Proteasome

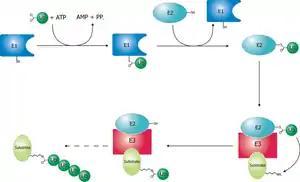
The ubiquitination pathway

Polyubiquitinated proteins are targeted to the proteasome through three identified Ubiquitin receptors: Rpn1, Rpn10, and Rpn13, that decorate the 19S RP and can direct an unstructured region of the target substrate into the N-domain of the AAA motor. Each was identified individually and characterized to bind ubiquitin.